Stacy Ritter

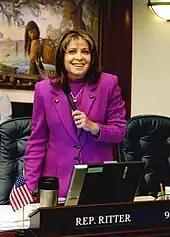
Ritter comments on a matter of personal privilege to her colleagues on the Florid House floor in 2004

In 1996, when incumbent State Representative Benjamin Graber declined to seek another term in the legislature to instead run for Congress, Ritter ran to succeed him in the 96th District. She faced Broward County School Board Member Karen Dickerhoof in the Democratic primary, and campaigned on a "fresh approach," which meant using in-line skates to go door-to-door within the district. She sold herself as a "political outsider" and criticized Dickerhoof for being "too close to Broward's political power brokers" while supporting "educational alternatives to reduce juvenile crime and strong growth management across [the county]." Ultimately, Ritter defeated Dickerhoof by a wide margin, winning 57% of the vote, and advanced to the general election, where she was opposed by Linda Blake, the Republican nominee. Once again, Ritter campaigned on reducing juvenile crime and controlling growth and emphasized her support for abortion rights. Ultimately, owing to the partisan breakdown of the district, Ritter defeated Blake in a landslide with 61% of the vote.